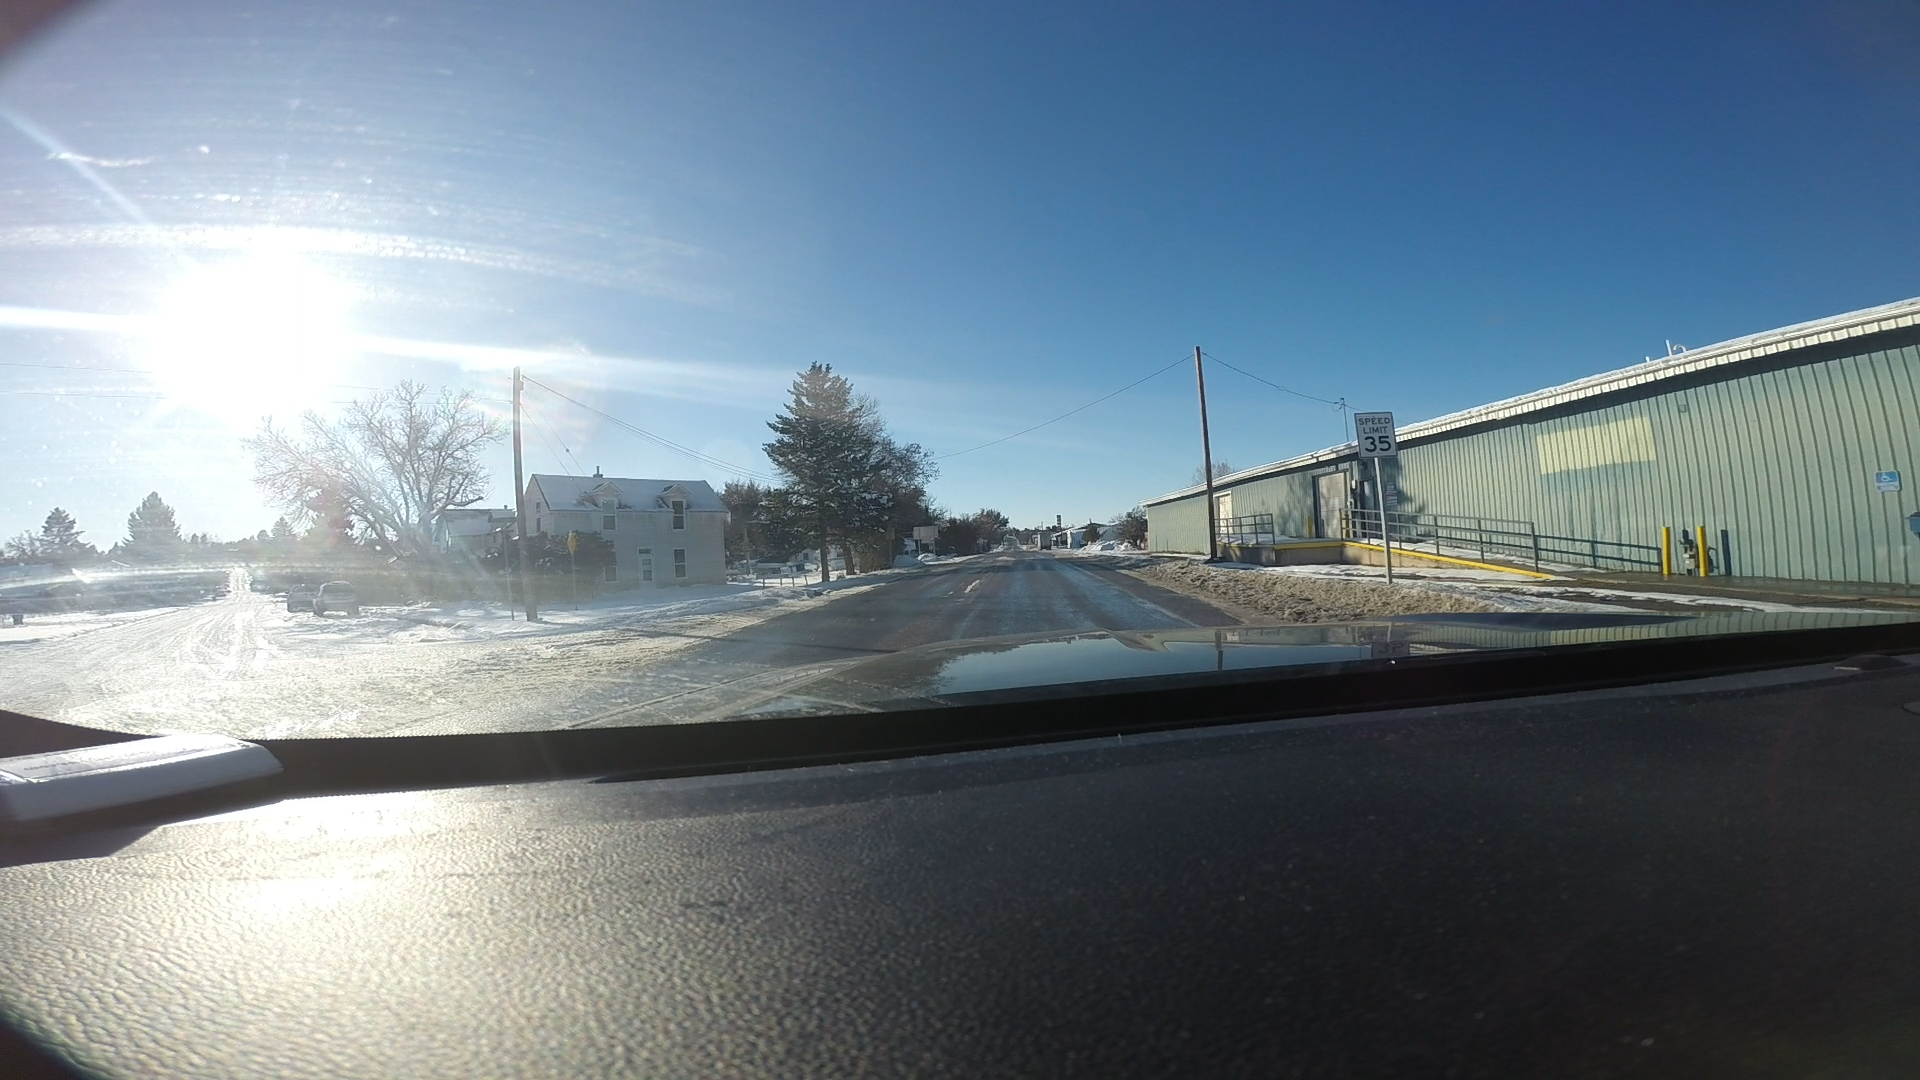
Speed limit sign label: mph35